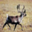
Label: deer